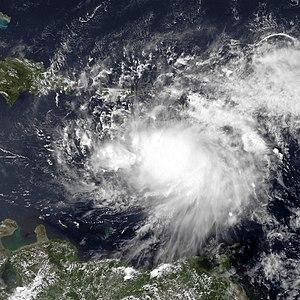
La saison cyclonique 2011 dans l'océan Atlantique nord désigne une série de formations cycloniques officiellement débutée le 1ᵉʳ juin 2011 et terminée le 30 novembre 2011, selon la définition de l'Organisation météorologique mondiale. Ces dates délimitent la période annuelle des formations de cyclones tropicaux dans le bassin Atlantique. La première tempête, Arlene, s'est développée le 29 juin dans le Golfe du Mexique et a frappé Veracruz, tuant 25 individus. Pour la première fois depuis 1851, aucune des huit tempêtes précédemment citées n'avait atteint la force d'un ouragan. Cette force a été déclenchée lors du passage de l'ouragan Irene, le premier ouragan majeur de la saison, formé durant la fin du 2 août ; peu après, à 2 semaines d'intervalle, ouragan Katia devient le second ouragan majeur de la saison. Malgré le grand nombre de tempêtes tropicales formées durant la première moitié de la saison 2011, seules six des 19 tempêtes citées sont devenues ouragans.
La tempête tropicale Emily est le cinquième système de la saison de 2011 dans l'océan Atlantique nord. Elle s'est développée à partir d'une forte onde tropicale au large de l'Afrique, et s'est déplacée sur plusieurs jours depuis le 31 juillet 2011 vers les Petites Antilles.